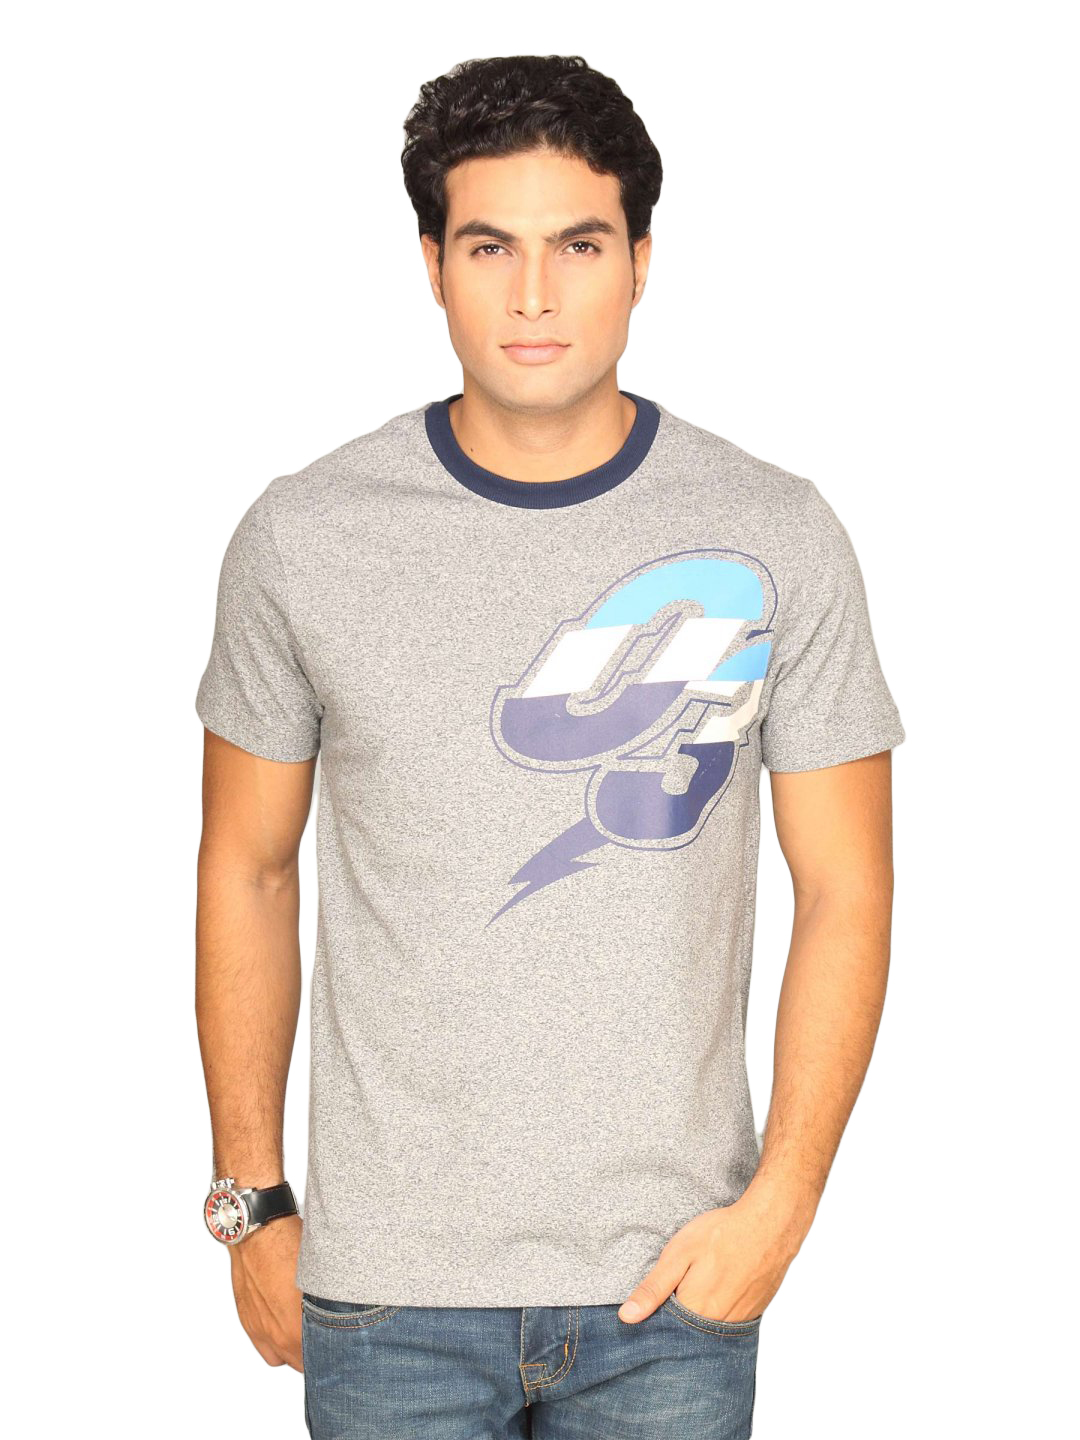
ADIDAS Men's Prt Grey T-shirt
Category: Apparel / Topwear / Tshirts
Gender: Men
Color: Grey
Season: Summer 2011
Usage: Casual